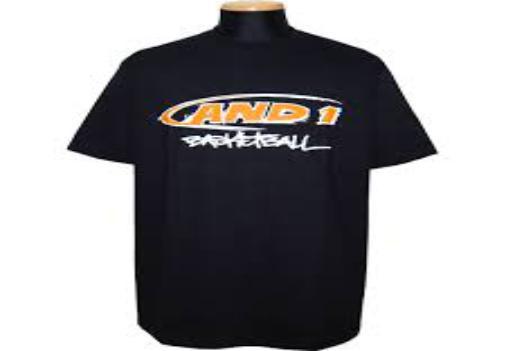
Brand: AND1
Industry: Clothes